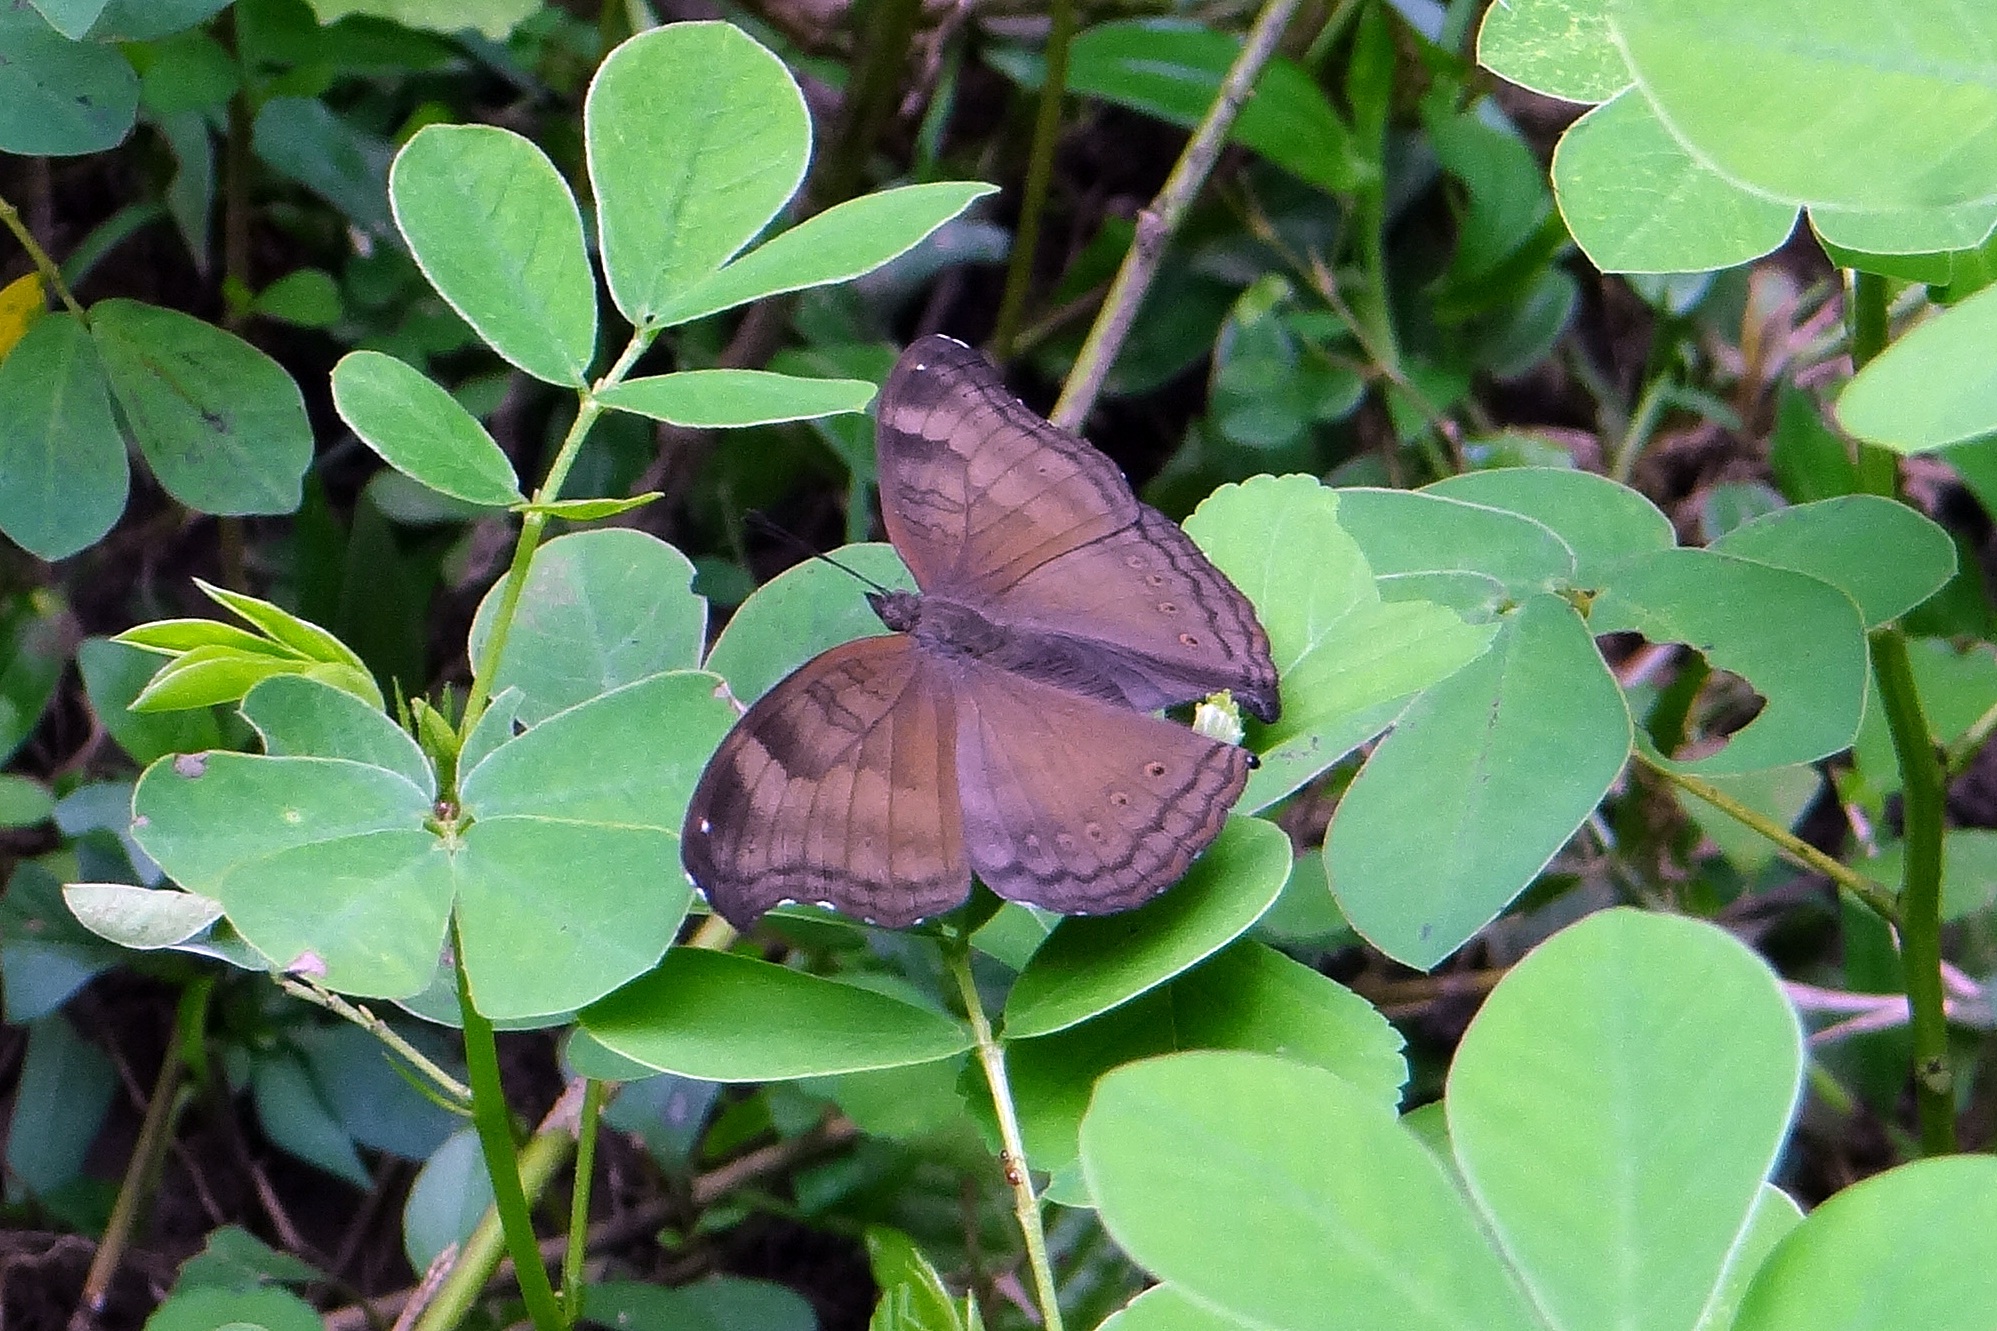
nature, plant, leaf, flower, green, insect, botany, butterfly, garden, flora, fauna, invertebrate, shrub, nymphalid, pollinator, annual plant, moths and butterflies, baron, yellapura, common baron, euthalia aconthea